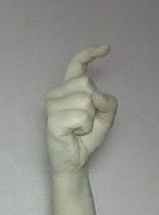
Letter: ra